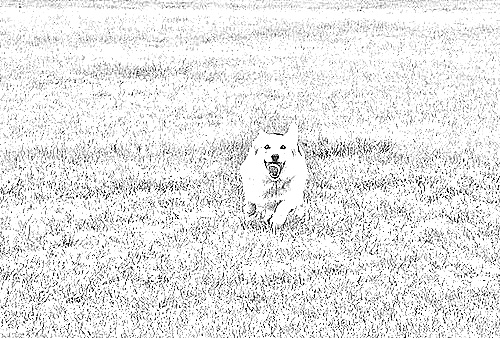
Portrait style: Sketch Portrait